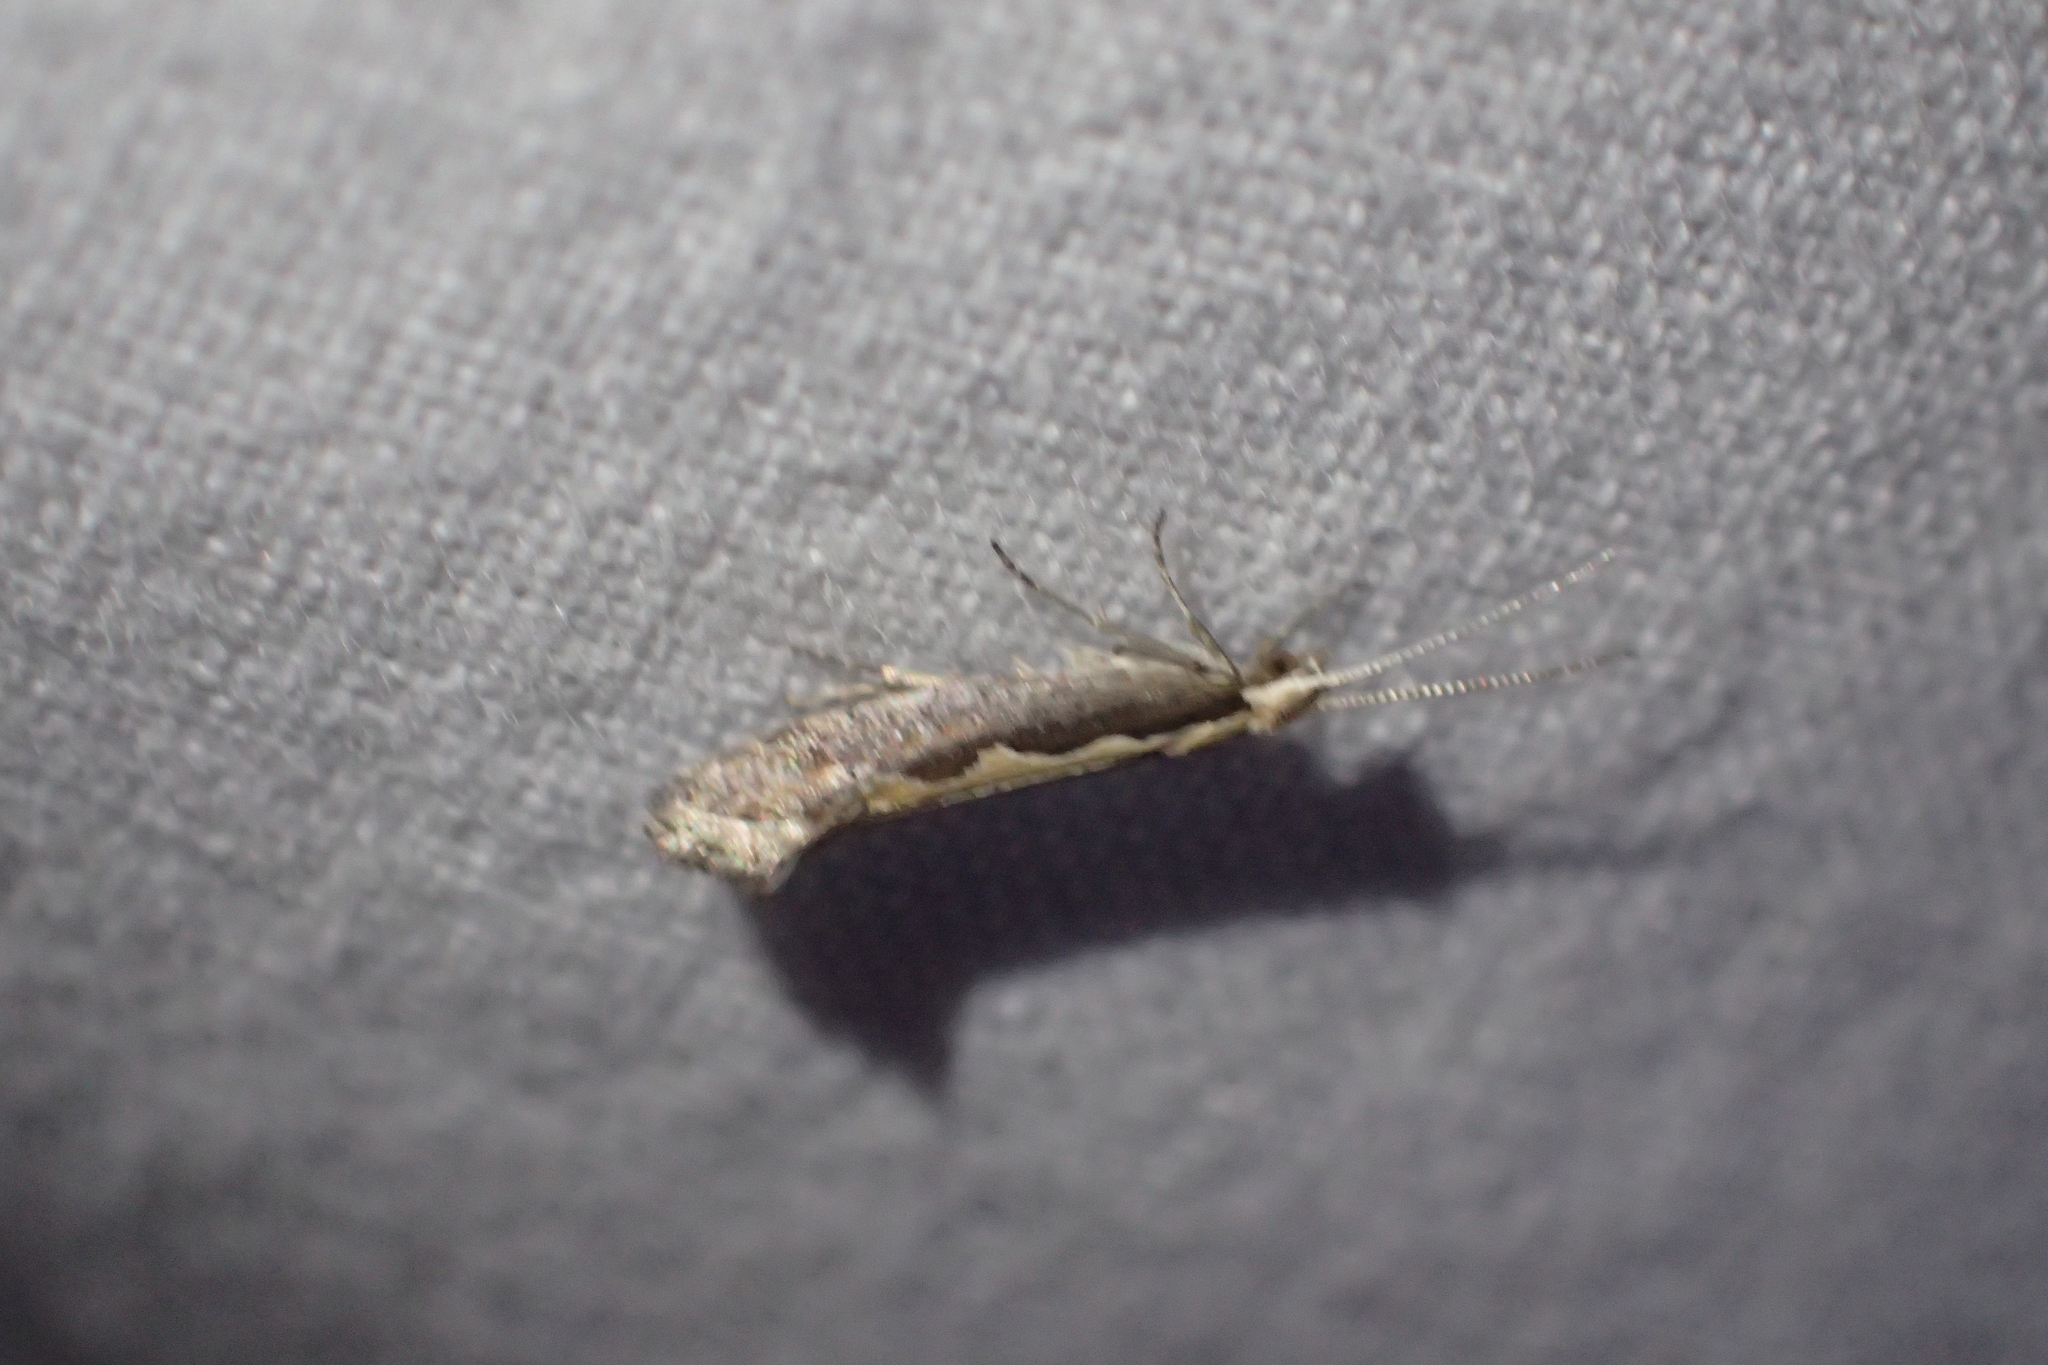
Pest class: diamondback_moth